Gordon Johncock

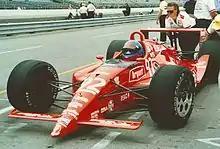
Johncock during practice for the 1991 Indianapolis 500

Johncock completed a sixth-place finish in the 1991 Indianapolis 500, despite having flu-like symptoms the morning of the race. His final race was the 1992 Indianapolis 500, where he dropped out with engine failure. Since his retirement, Johncock has distanced himself from motorsports, and focuses on his timber business in Michigan. He participated in a 2004 interview on ESPN Classic's "Big Ticket" review of the 1982 Indy 500. In the interview, he admitted that his interests in racing were now limited, and was no longer his daily focus. In discussing the 1973 race, Johncock appeared to have made peace with the circumstances. While most discredit the race as being rain-shortened, and for its overall miserable memories, Johncock insisted that his car was undoubtedly the fastest on the track, led easily, and was not simply in front at the time of the red flag by chance.